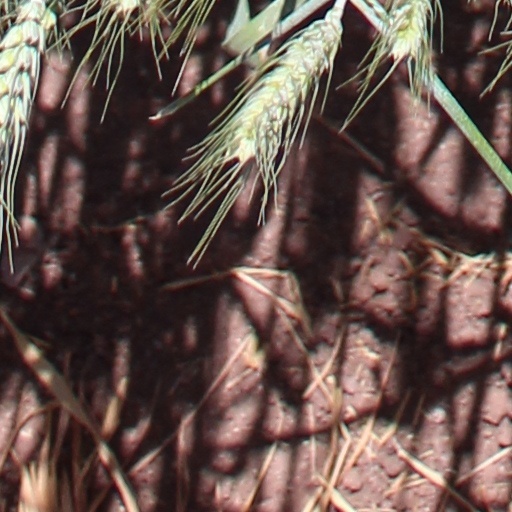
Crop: wheat